Daniel Bedingfield

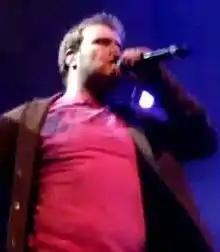
Bedingfield performing in 2007

In an interview with the "New Zealand Herald" in April 2007, Bedingfield said that, after a four-year hiatus, he had three albums recorded and awaiting release.